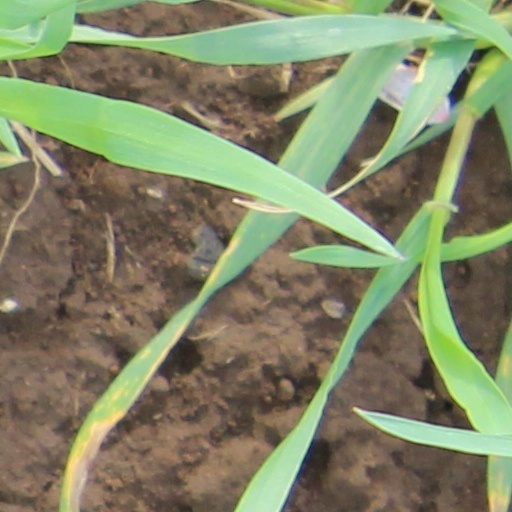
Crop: wheat